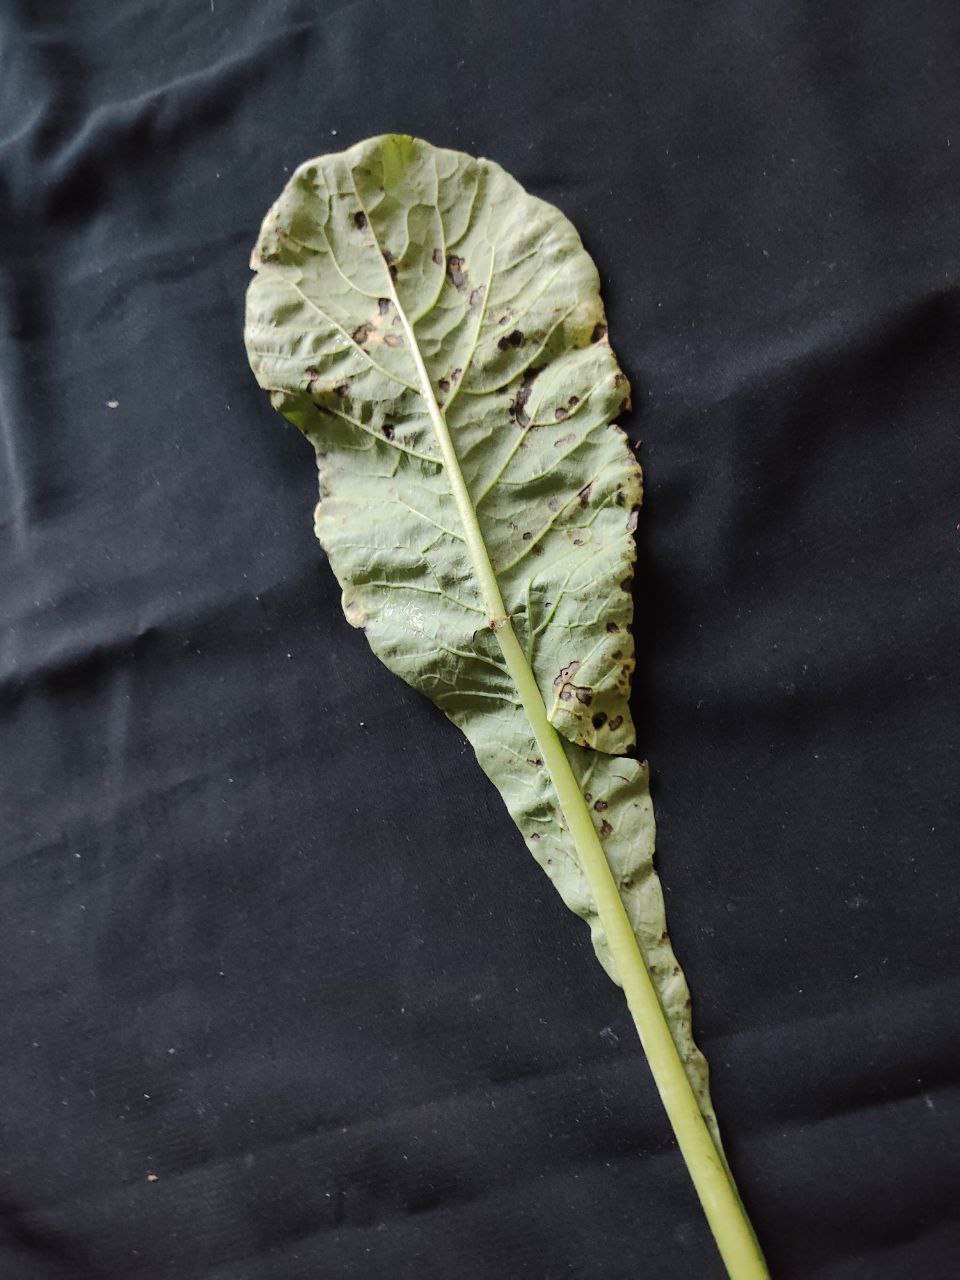
Label: Black leaf spot